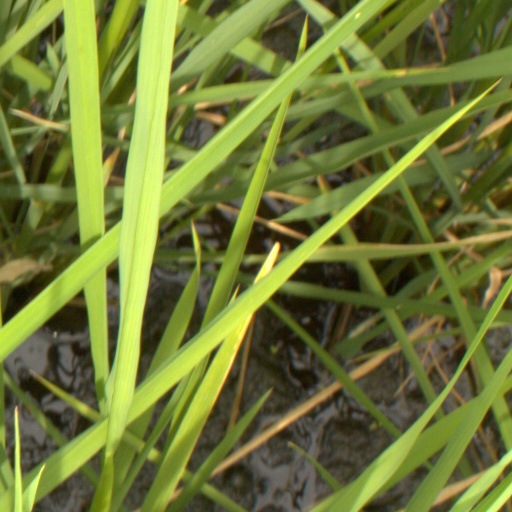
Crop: rice